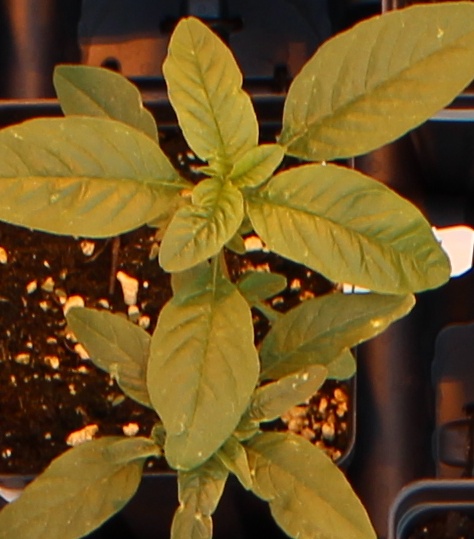
Label: Waterhemp